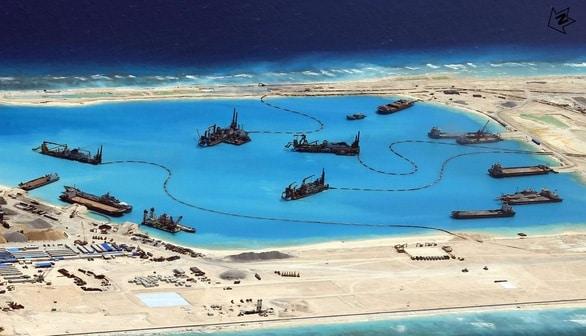
đây là hình ảnh chụp mô phỏng của một khu vực